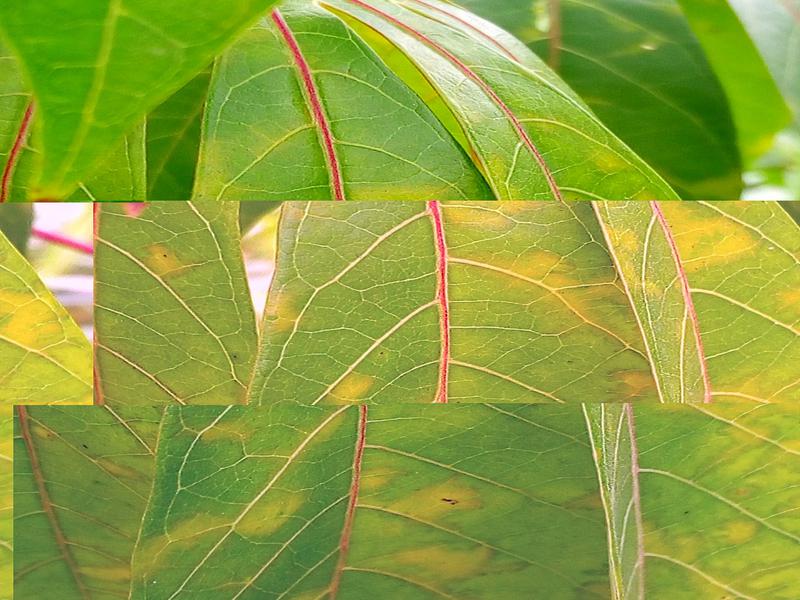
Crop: cassava
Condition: brown_streak_disease